Carnegie Mellon Tartans football

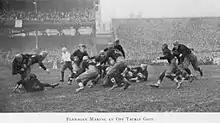
William Flanagan gaining yardage in the 1923 Pitt versus Carnegie Tech game

The 1910s were a decade of mediocrity, with the Tartans regularly finishing close to the .500 mark; however, by the 1920s, Carnegie Tech had become a national contender and regional powerhouse, posting a record of 34-20-4 in the decade. This includes a 1928 season, in which the Tartans finished the season ranked number 6 in nation by the AP poll.